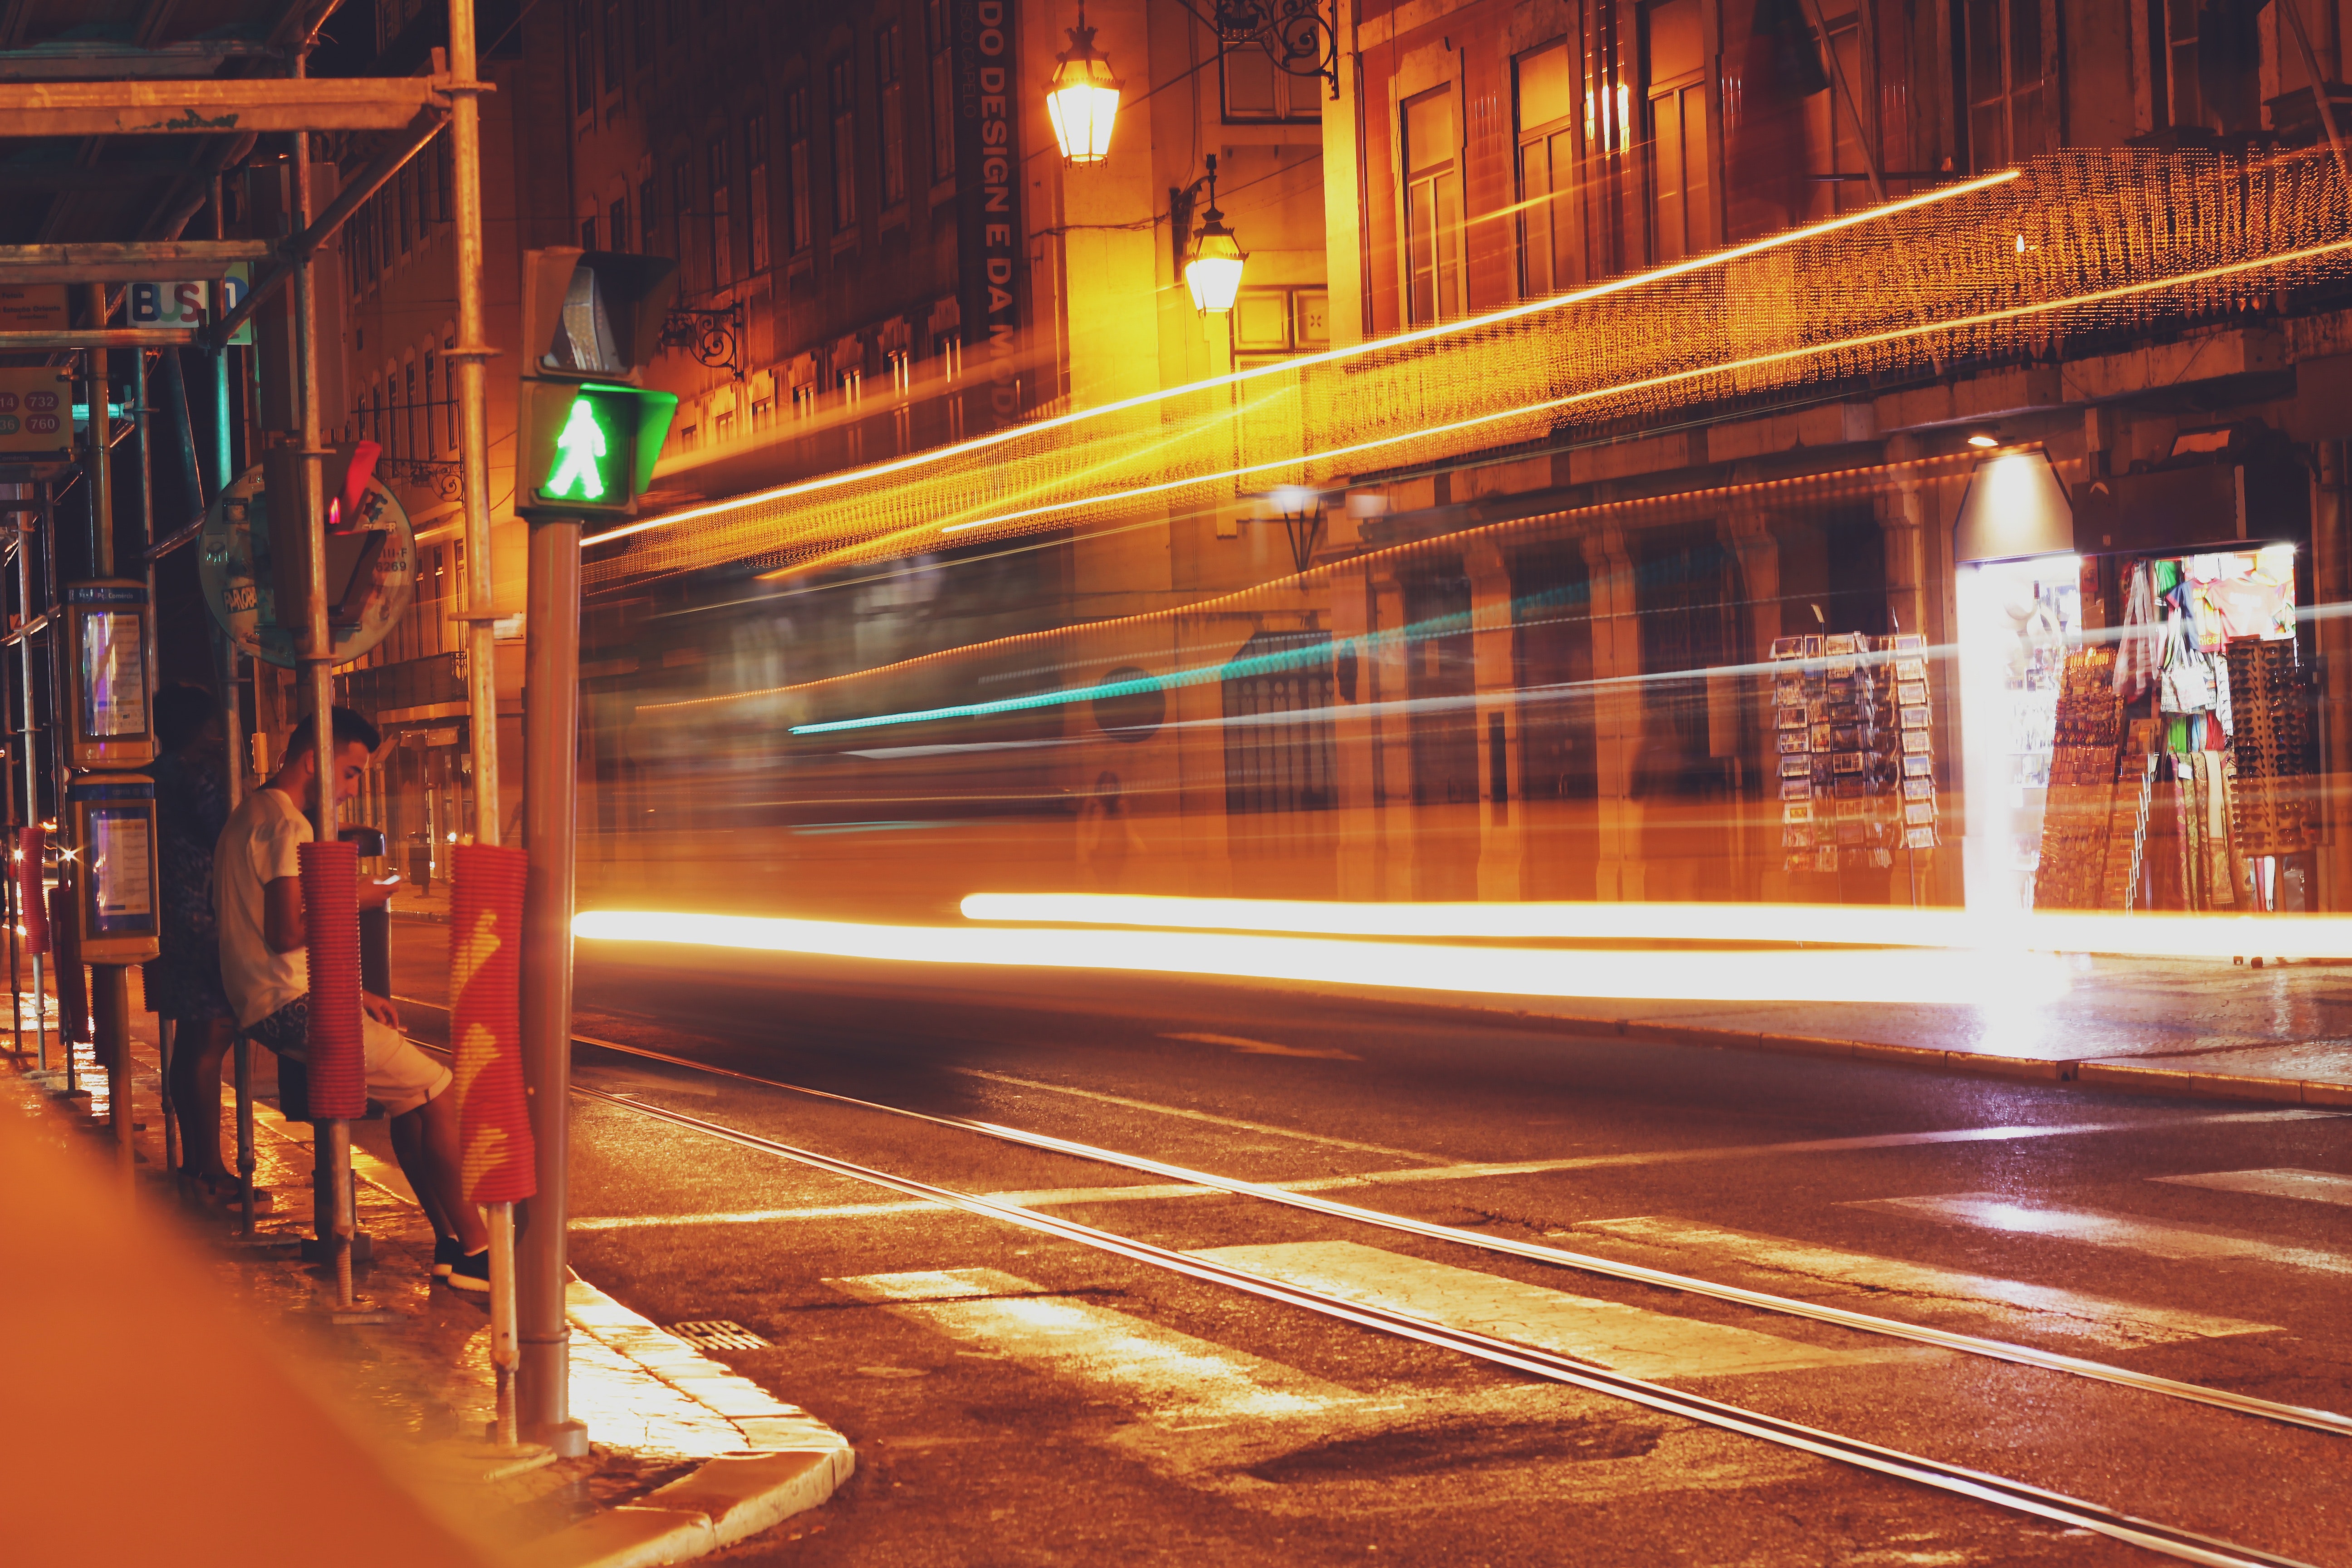
night, light, transport, lighting, urban area, line, architecture, street light, metropolitan area, street, automotive lighting, road, city, reflection, road surface, building